Heldburg Fortress

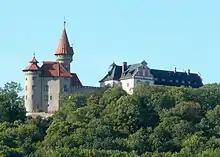
Veste Heldburg or Heldburg fortress.

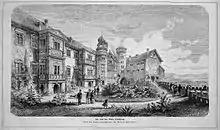
The courtyard of the castle Veste Heldburg in 1872, left the Französicher Bau (French Building).

Heldburg Fortress is a high medieval hilltop castle. In the 16th century it was rebuilt into a renaissance castle. It rises on a 405-metre-high former volcanic cone, a part of the 'Heldburger Gangschar' volcanic region, 113 metres above the town of Heldburg in the Heldburger Land, the southern tip of the district Hildburghausen in Thuringia. The Veste Heldburg (also called the "Franconian light"), once a secondary residence and hunting lodge of the Dukes of Coburg, dominates the little town of Heldburg on the Thuringian border with Bavaria. From it can be seen across the Thuringian border the sister-castle Veste Coburg, (also called the "Franconian crown"), once the residence of the Dukes of Coburg, now located in Bavaria.